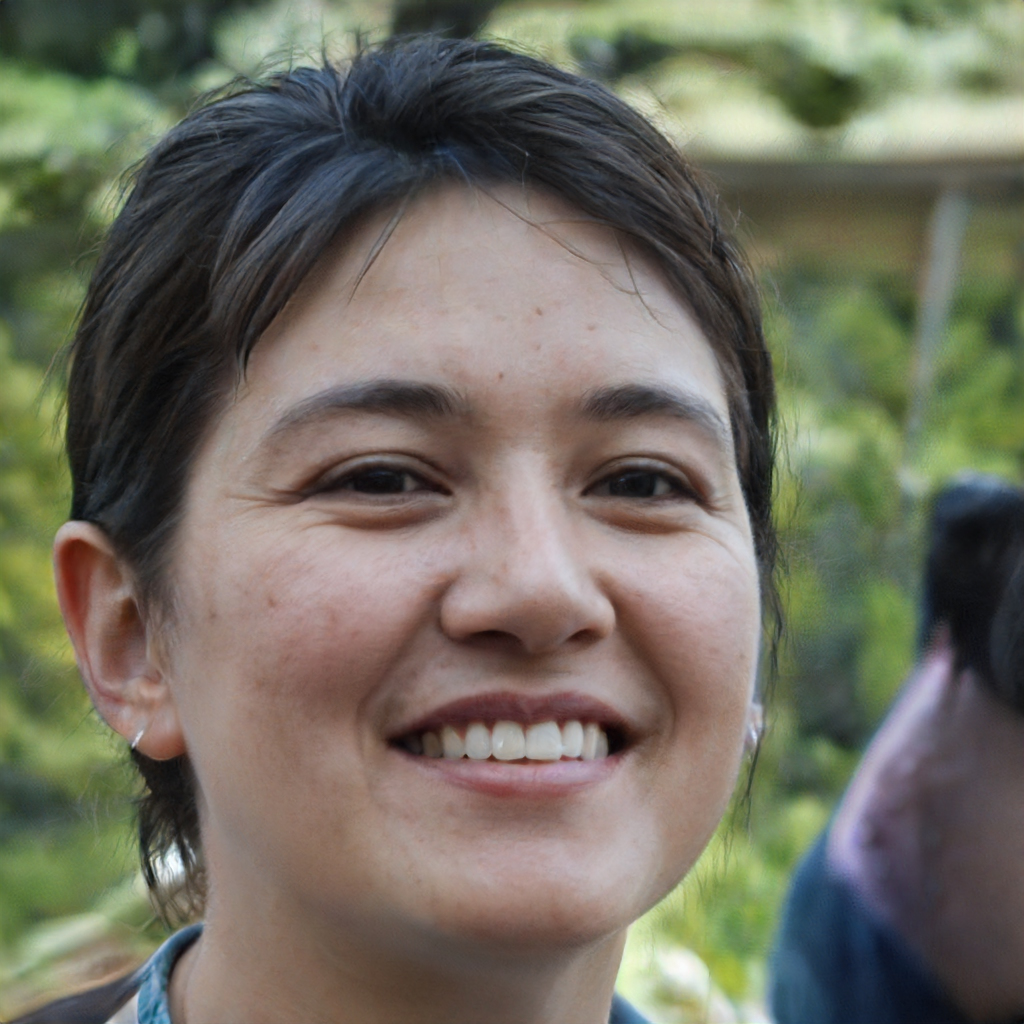
Gender: Female